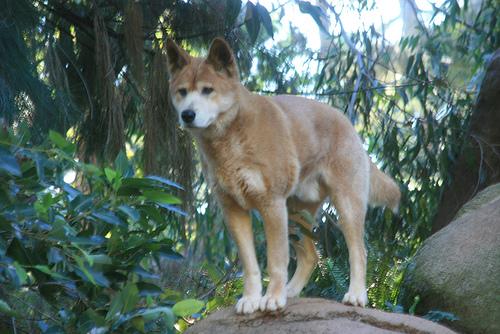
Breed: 217-n000079-dingo